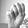
ASL letter: M